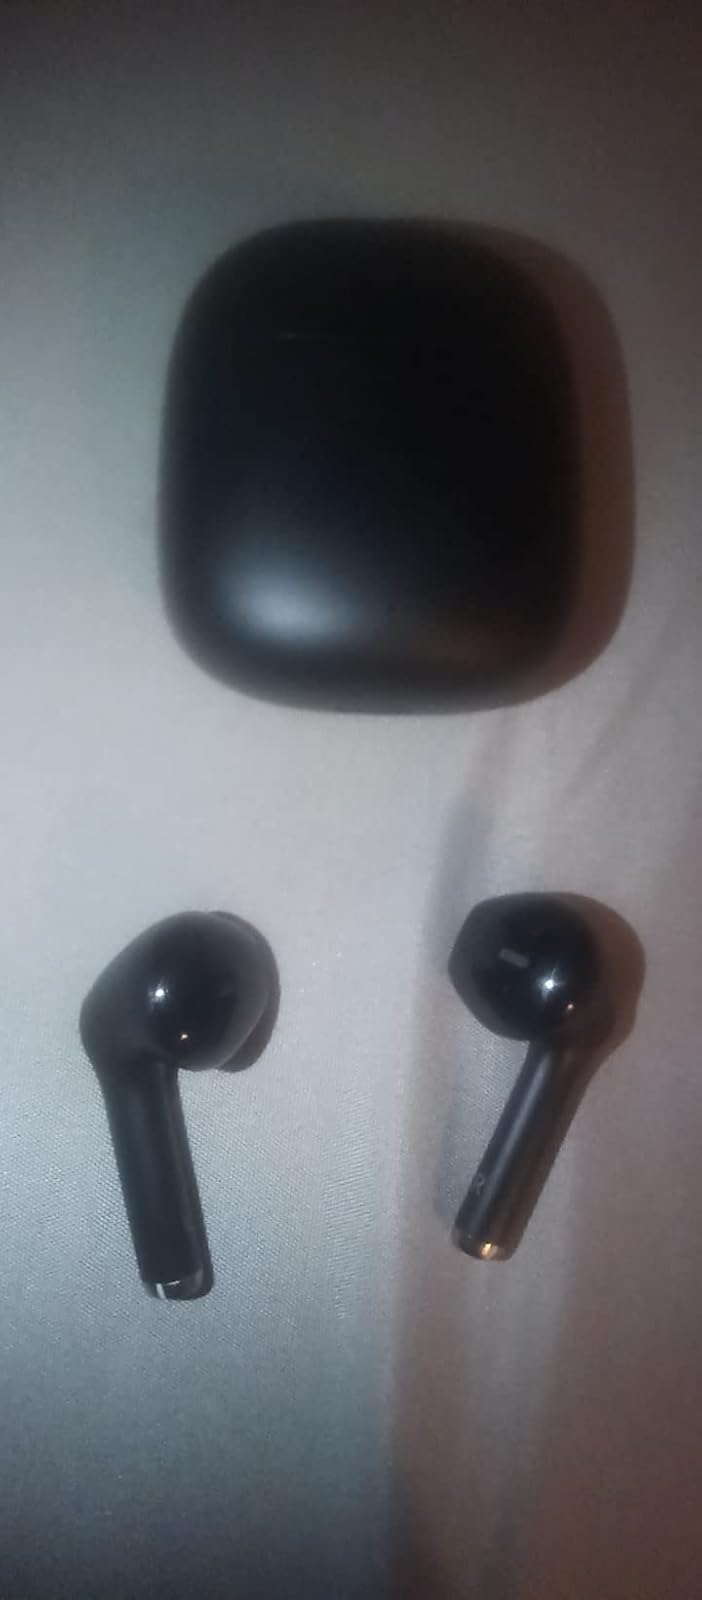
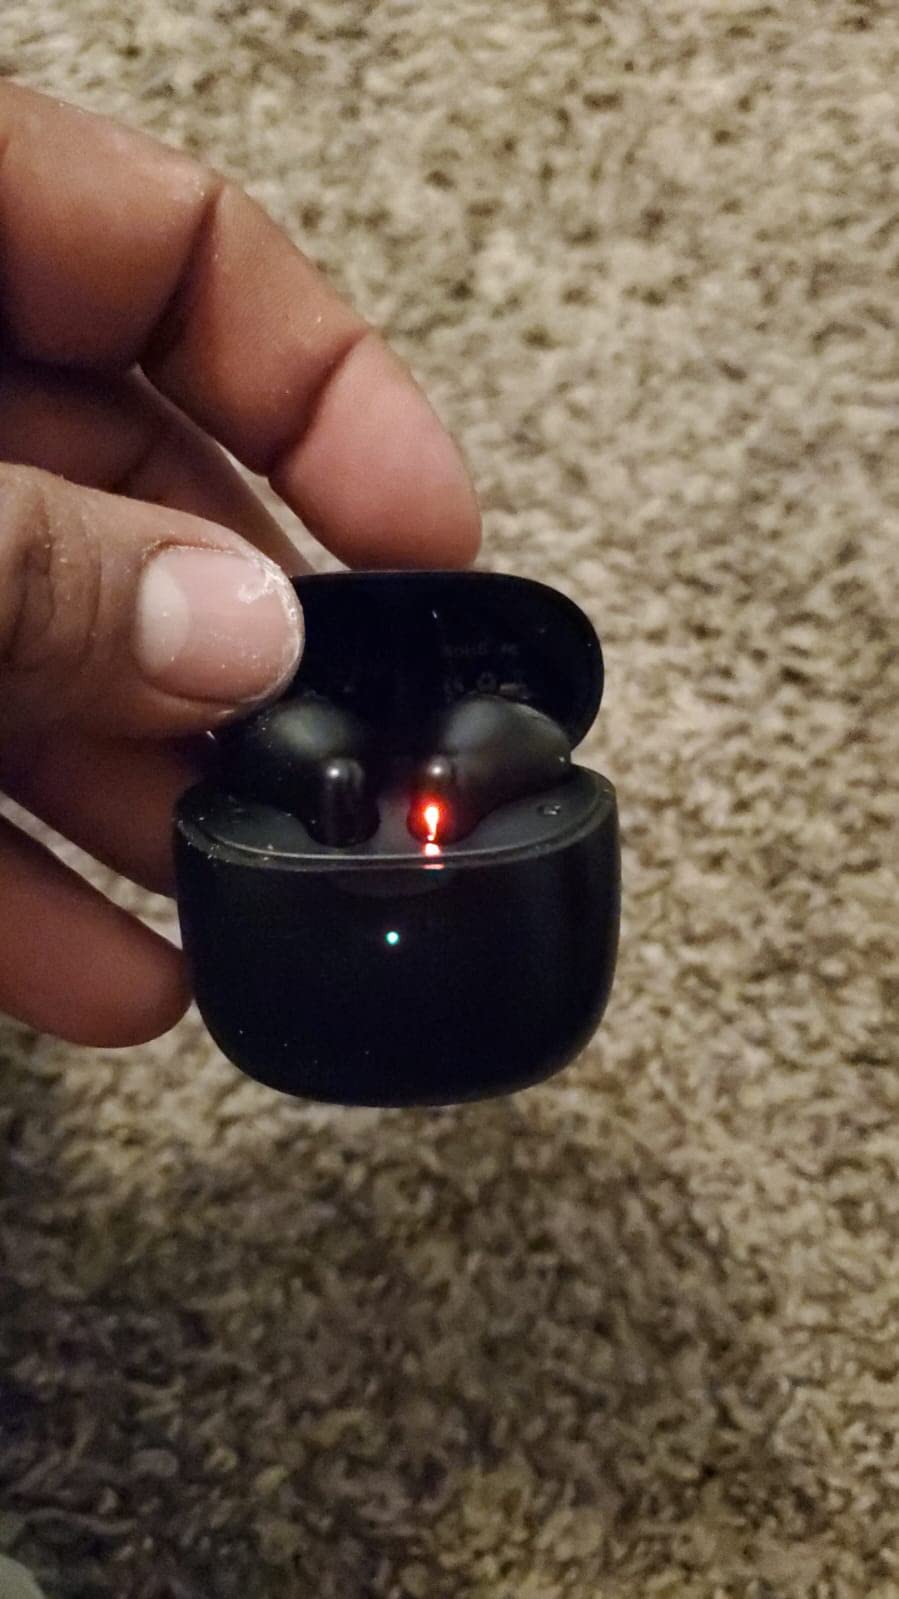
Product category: earbuds
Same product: no